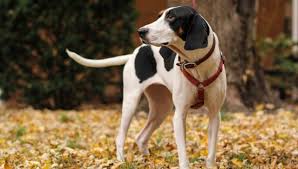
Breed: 216-n000063-Walker_hound